Tolkien and the medieval

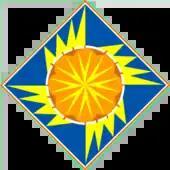
Heraldic badge invented by Tolkien

Tolkien's modelled his fictional warfare on the tactics and equipment of the Ancient and Early Medieval periods. His depictions of weapons and armour are based in particular on the Northern European culture of "Beowulf" and the Norse sagas. As in his sources, Tolkien's weapons are often named, sometimes with runic inscriptions to show they are magical and have their own history and power. In Tolkien's writings, as in the medieval epics, one weapon, the sword, announces a hero; his fate and the fate of his sword are linked closely together.